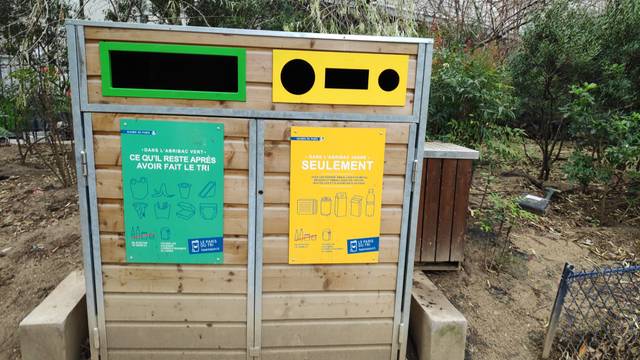
Region: France
Coordinates: 48.858, 2.349